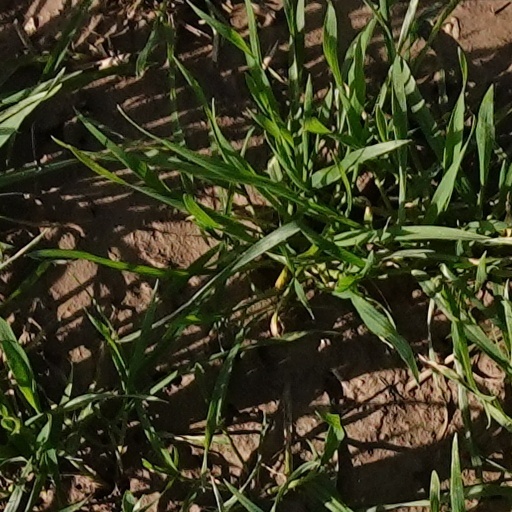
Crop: wheat